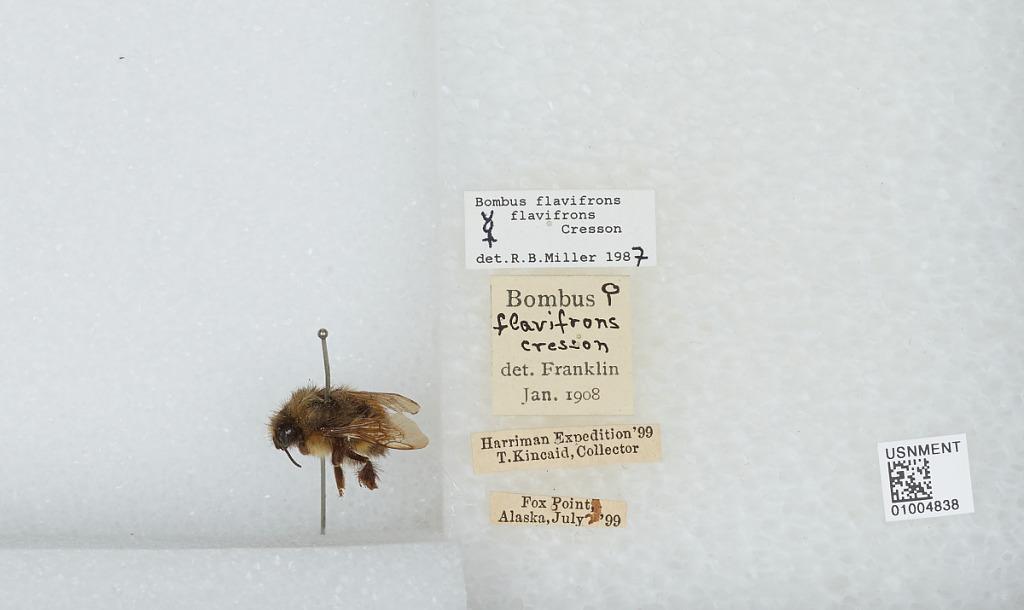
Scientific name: Bombus (Pyrobombus) flavifrons Cresson
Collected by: T. Kincaid
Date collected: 1899-7-
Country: United States
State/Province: Alaska
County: Sitka
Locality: Fox Point
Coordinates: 57.6919, -136.136
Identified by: Miller, R. B.